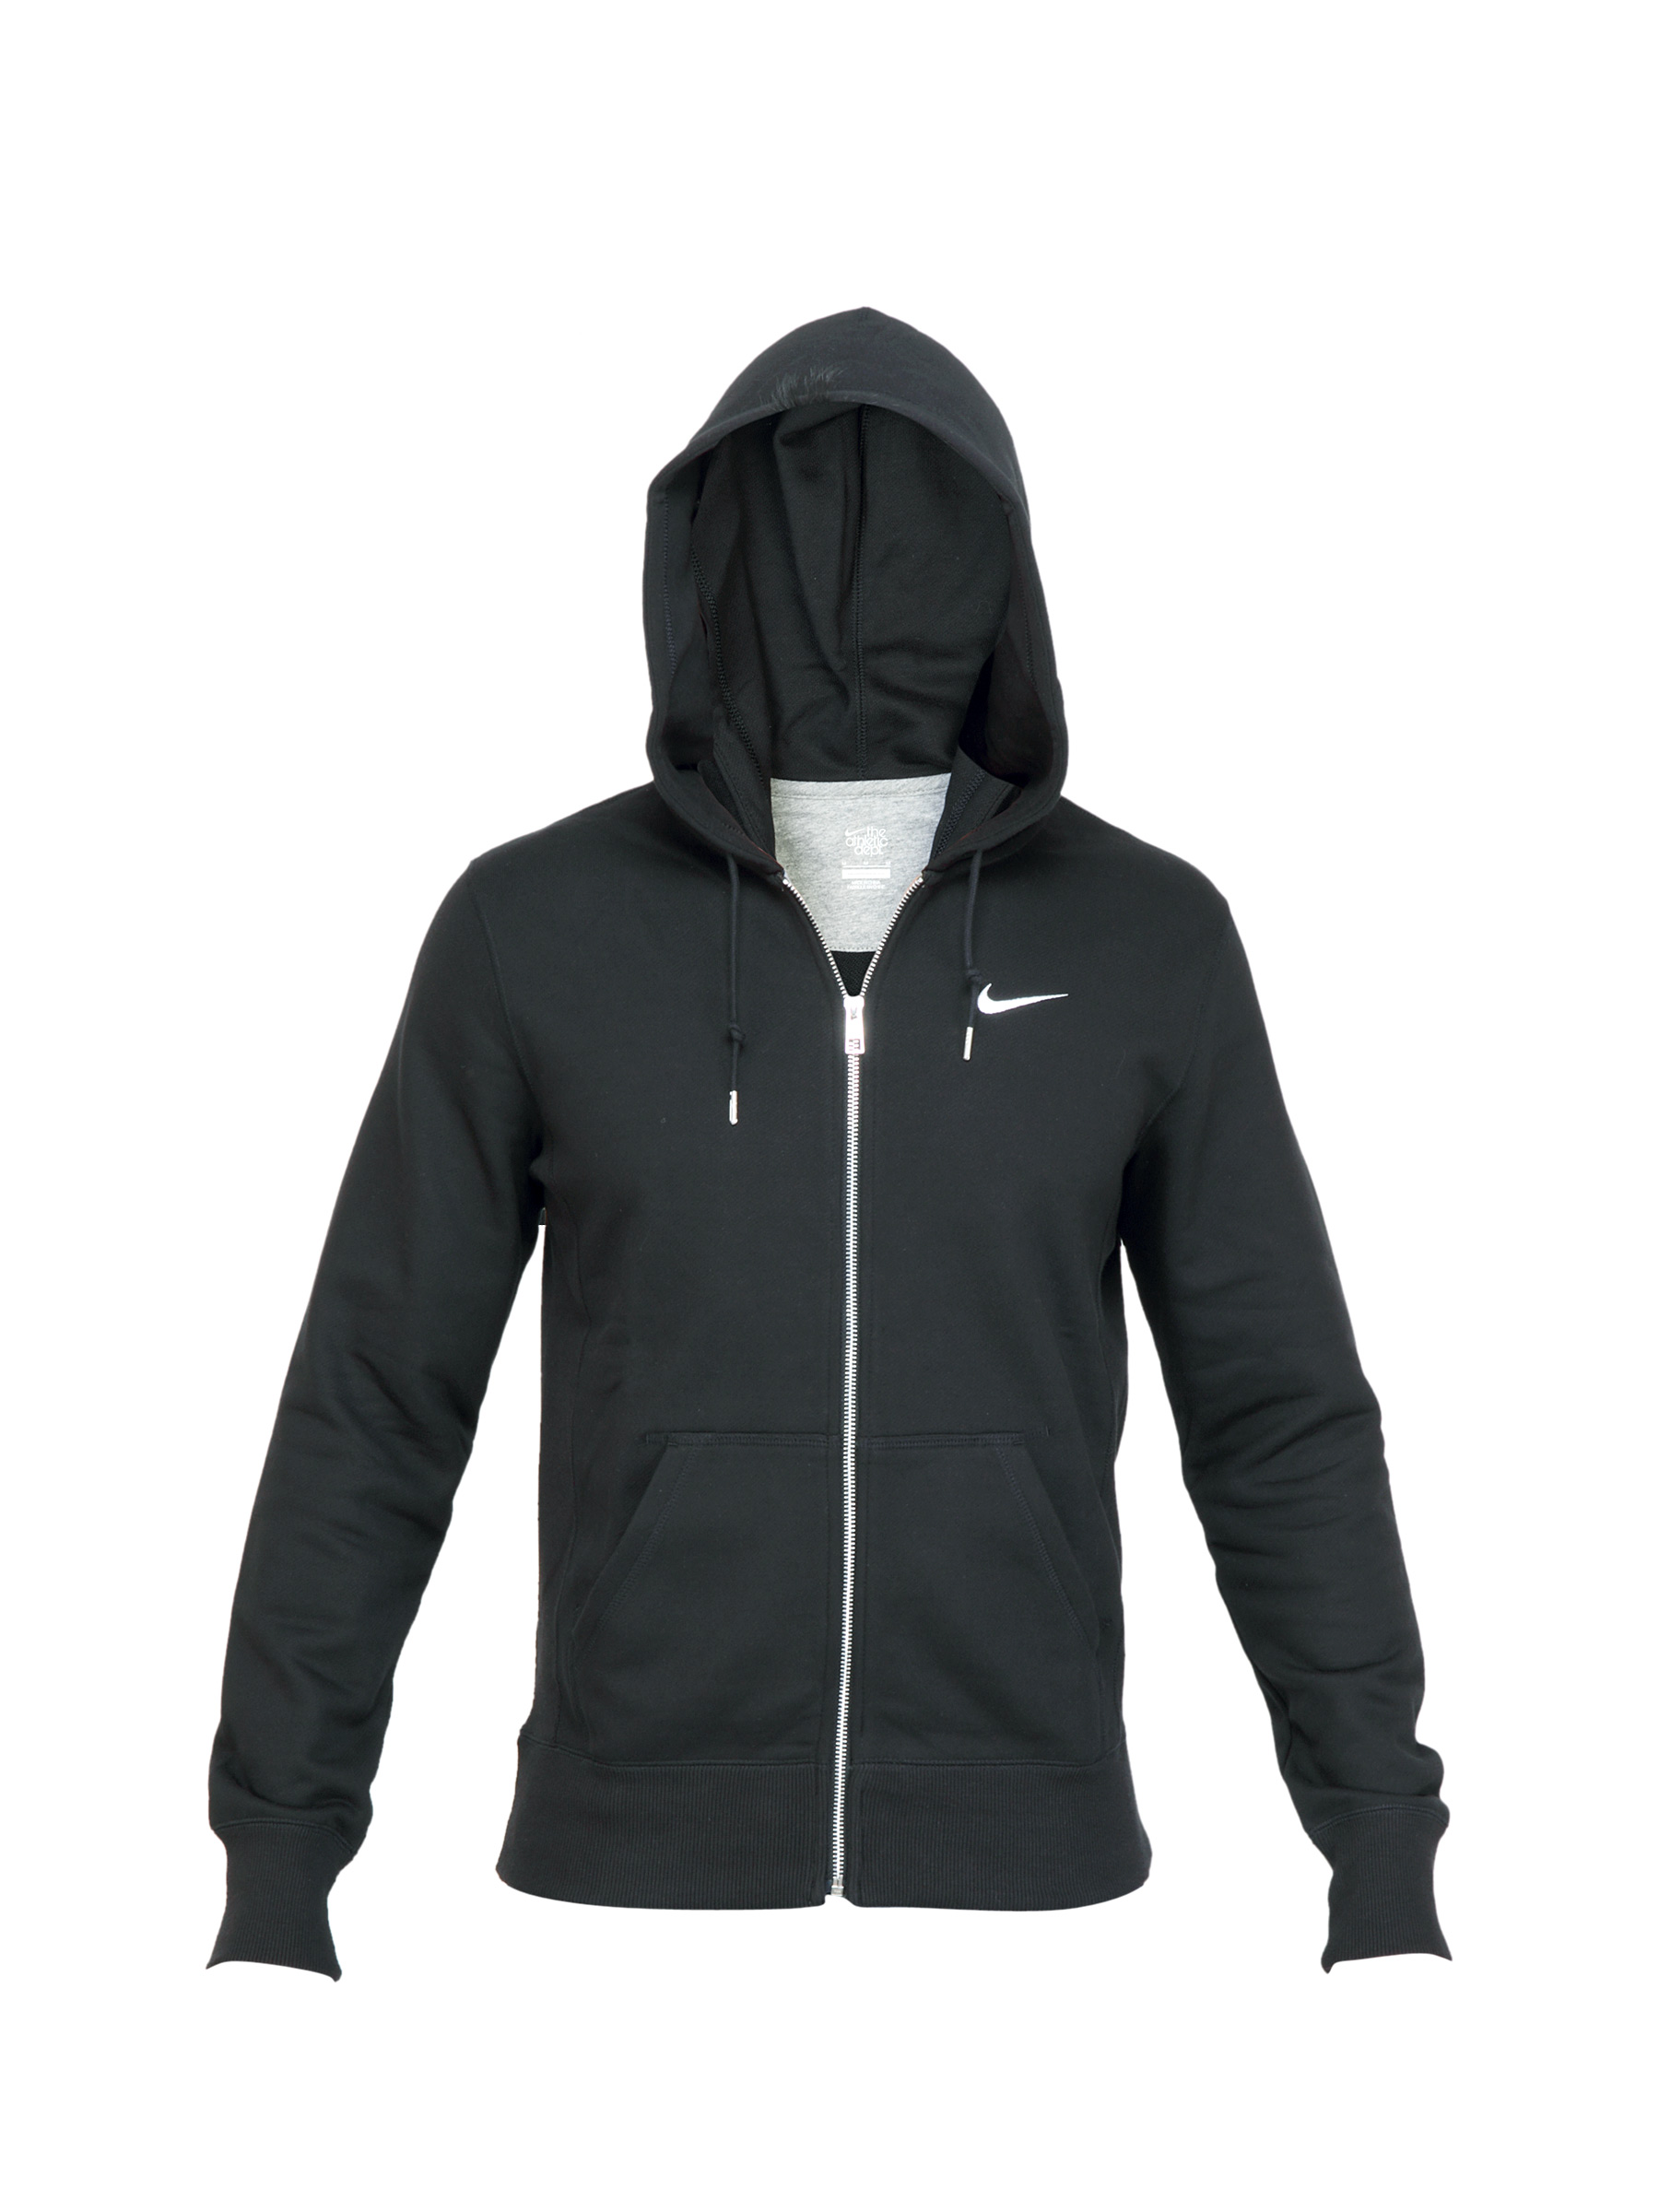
Nike Men AS Squad FT FZ Hoody Black Sweatshirt
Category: Apparel / Topwear / Sweatshirts
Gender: Men
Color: Black
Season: Fall 2011
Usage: Casual